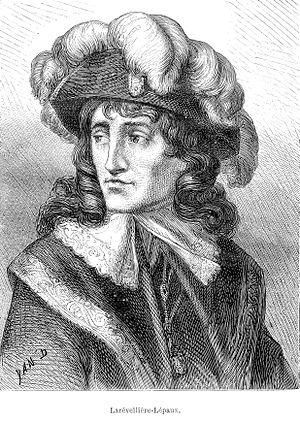
Louis-Marie de la Révellière-Lépeaux, un des cinq premiers Directeurs du Directoire Exécutif de la République Française en 1795